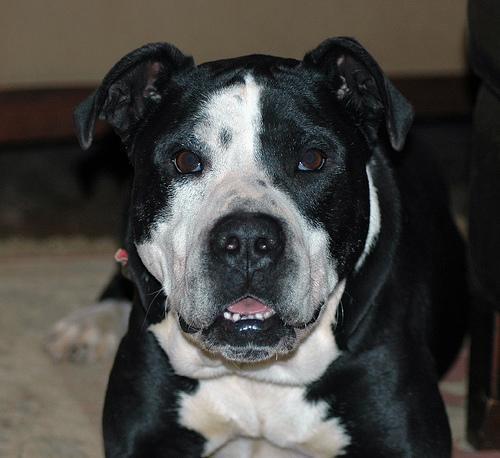
American_Staffordshire_terrier